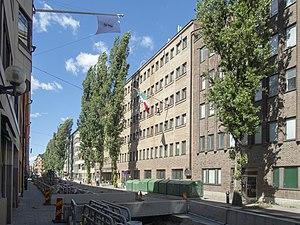
Voici les représentations diplomatiques du Mexique à l'étranger: